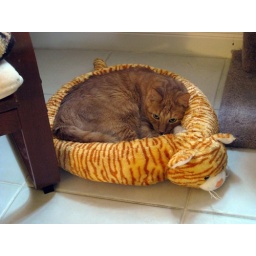
An orange cat sleeps in an orange cat bed.